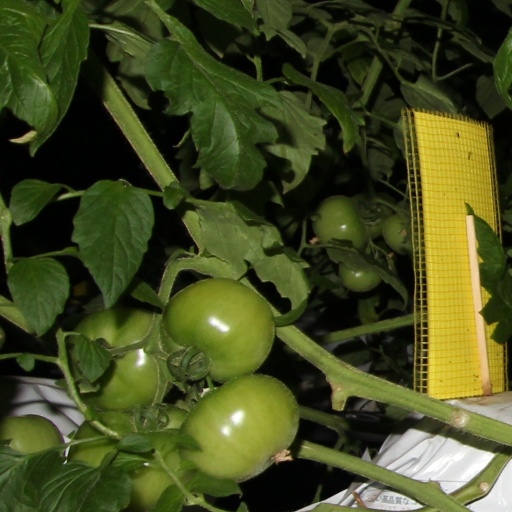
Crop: tomato